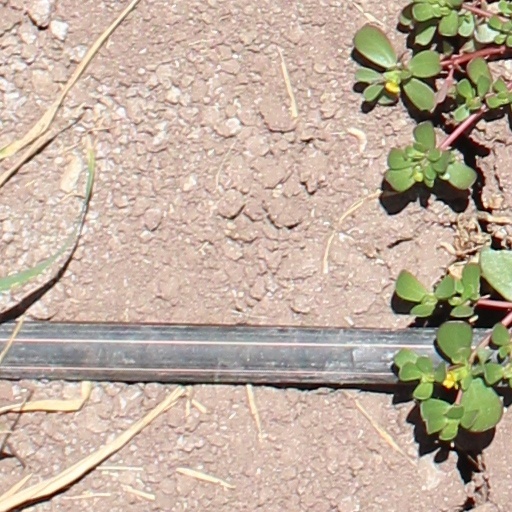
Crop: wheat